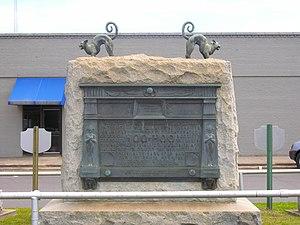
Gurdon est une ville des États-Unis située dans le comté de Clark, dans l'Arkansas.